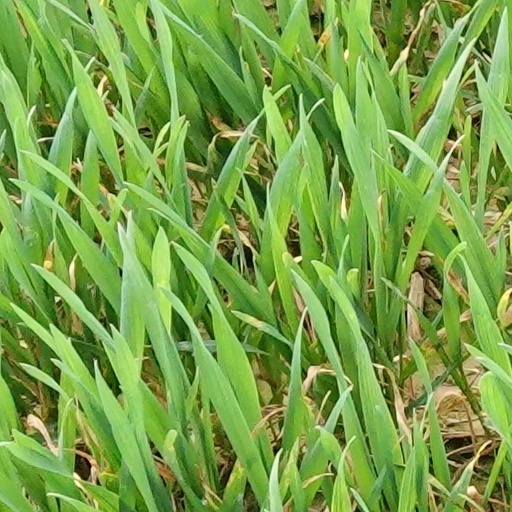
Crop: wheat